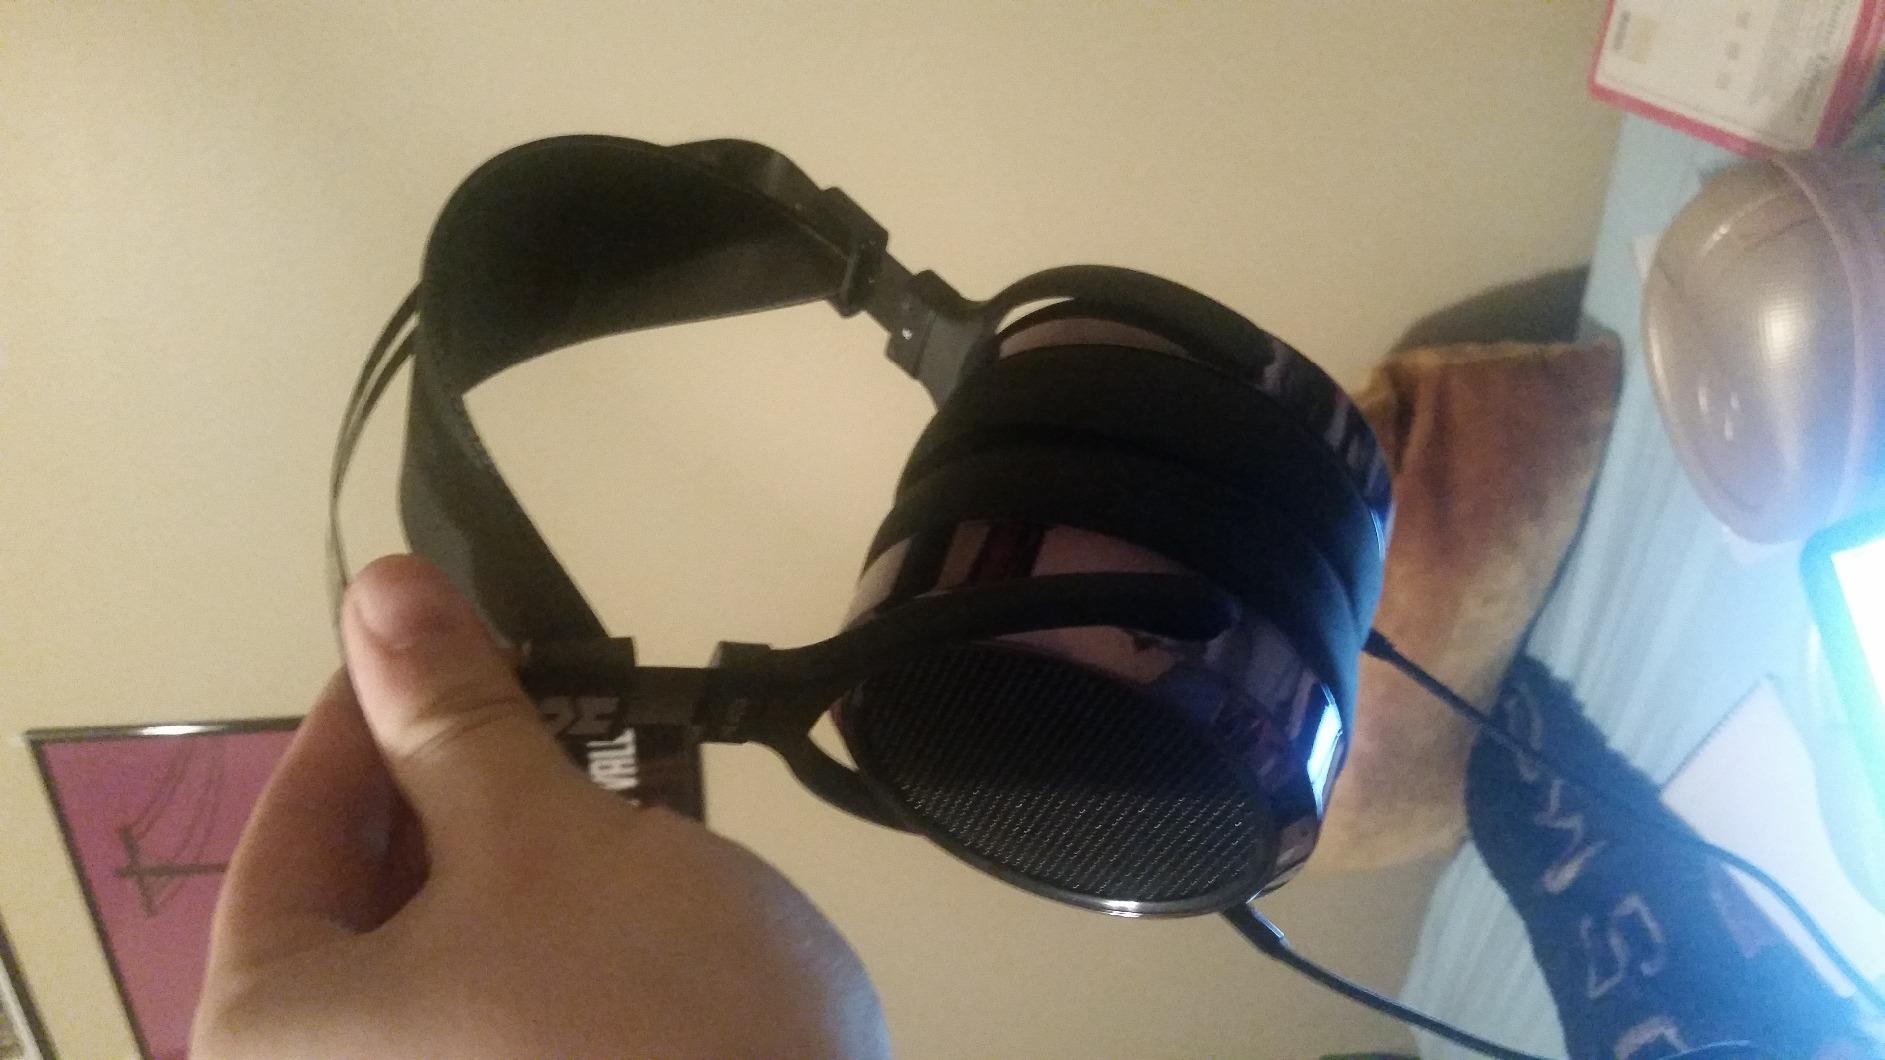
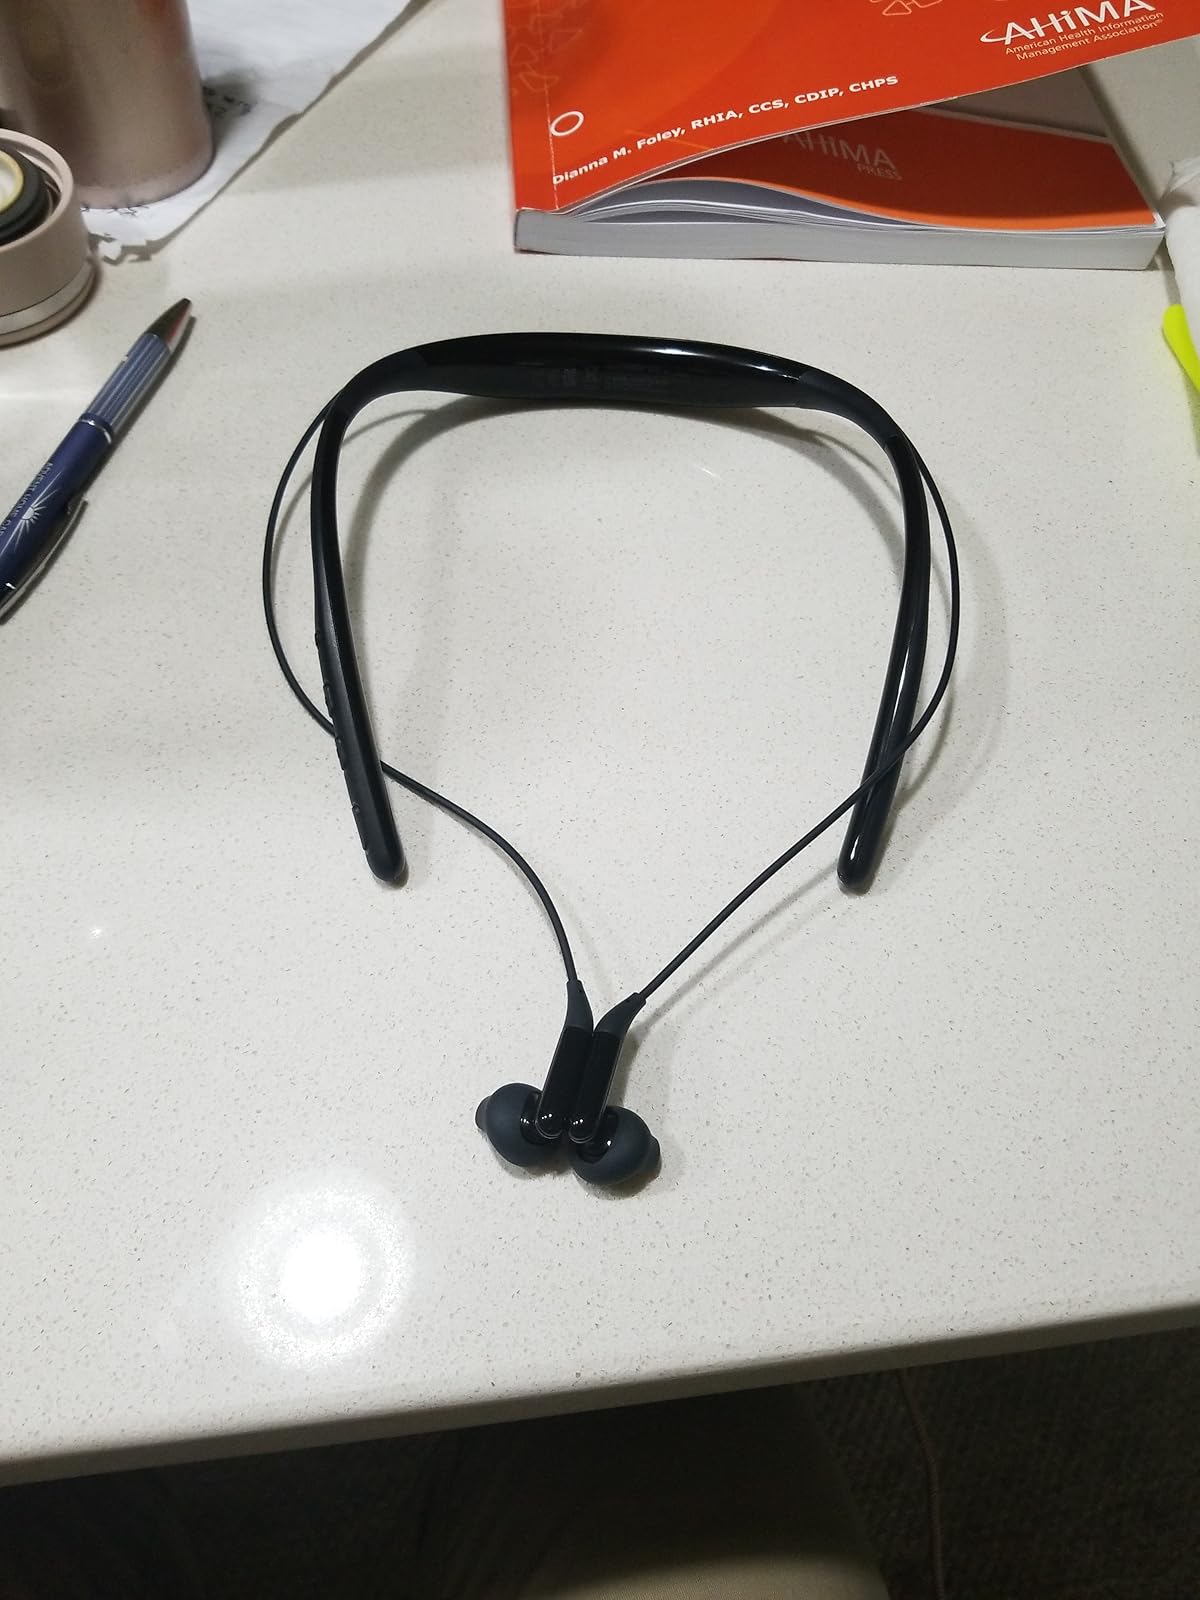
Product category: headphones
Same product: no